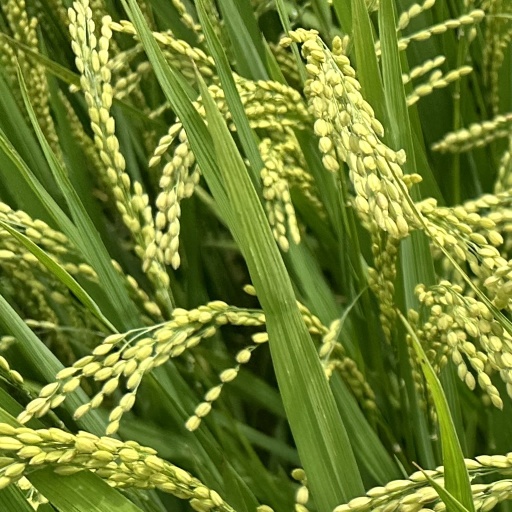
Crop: rice